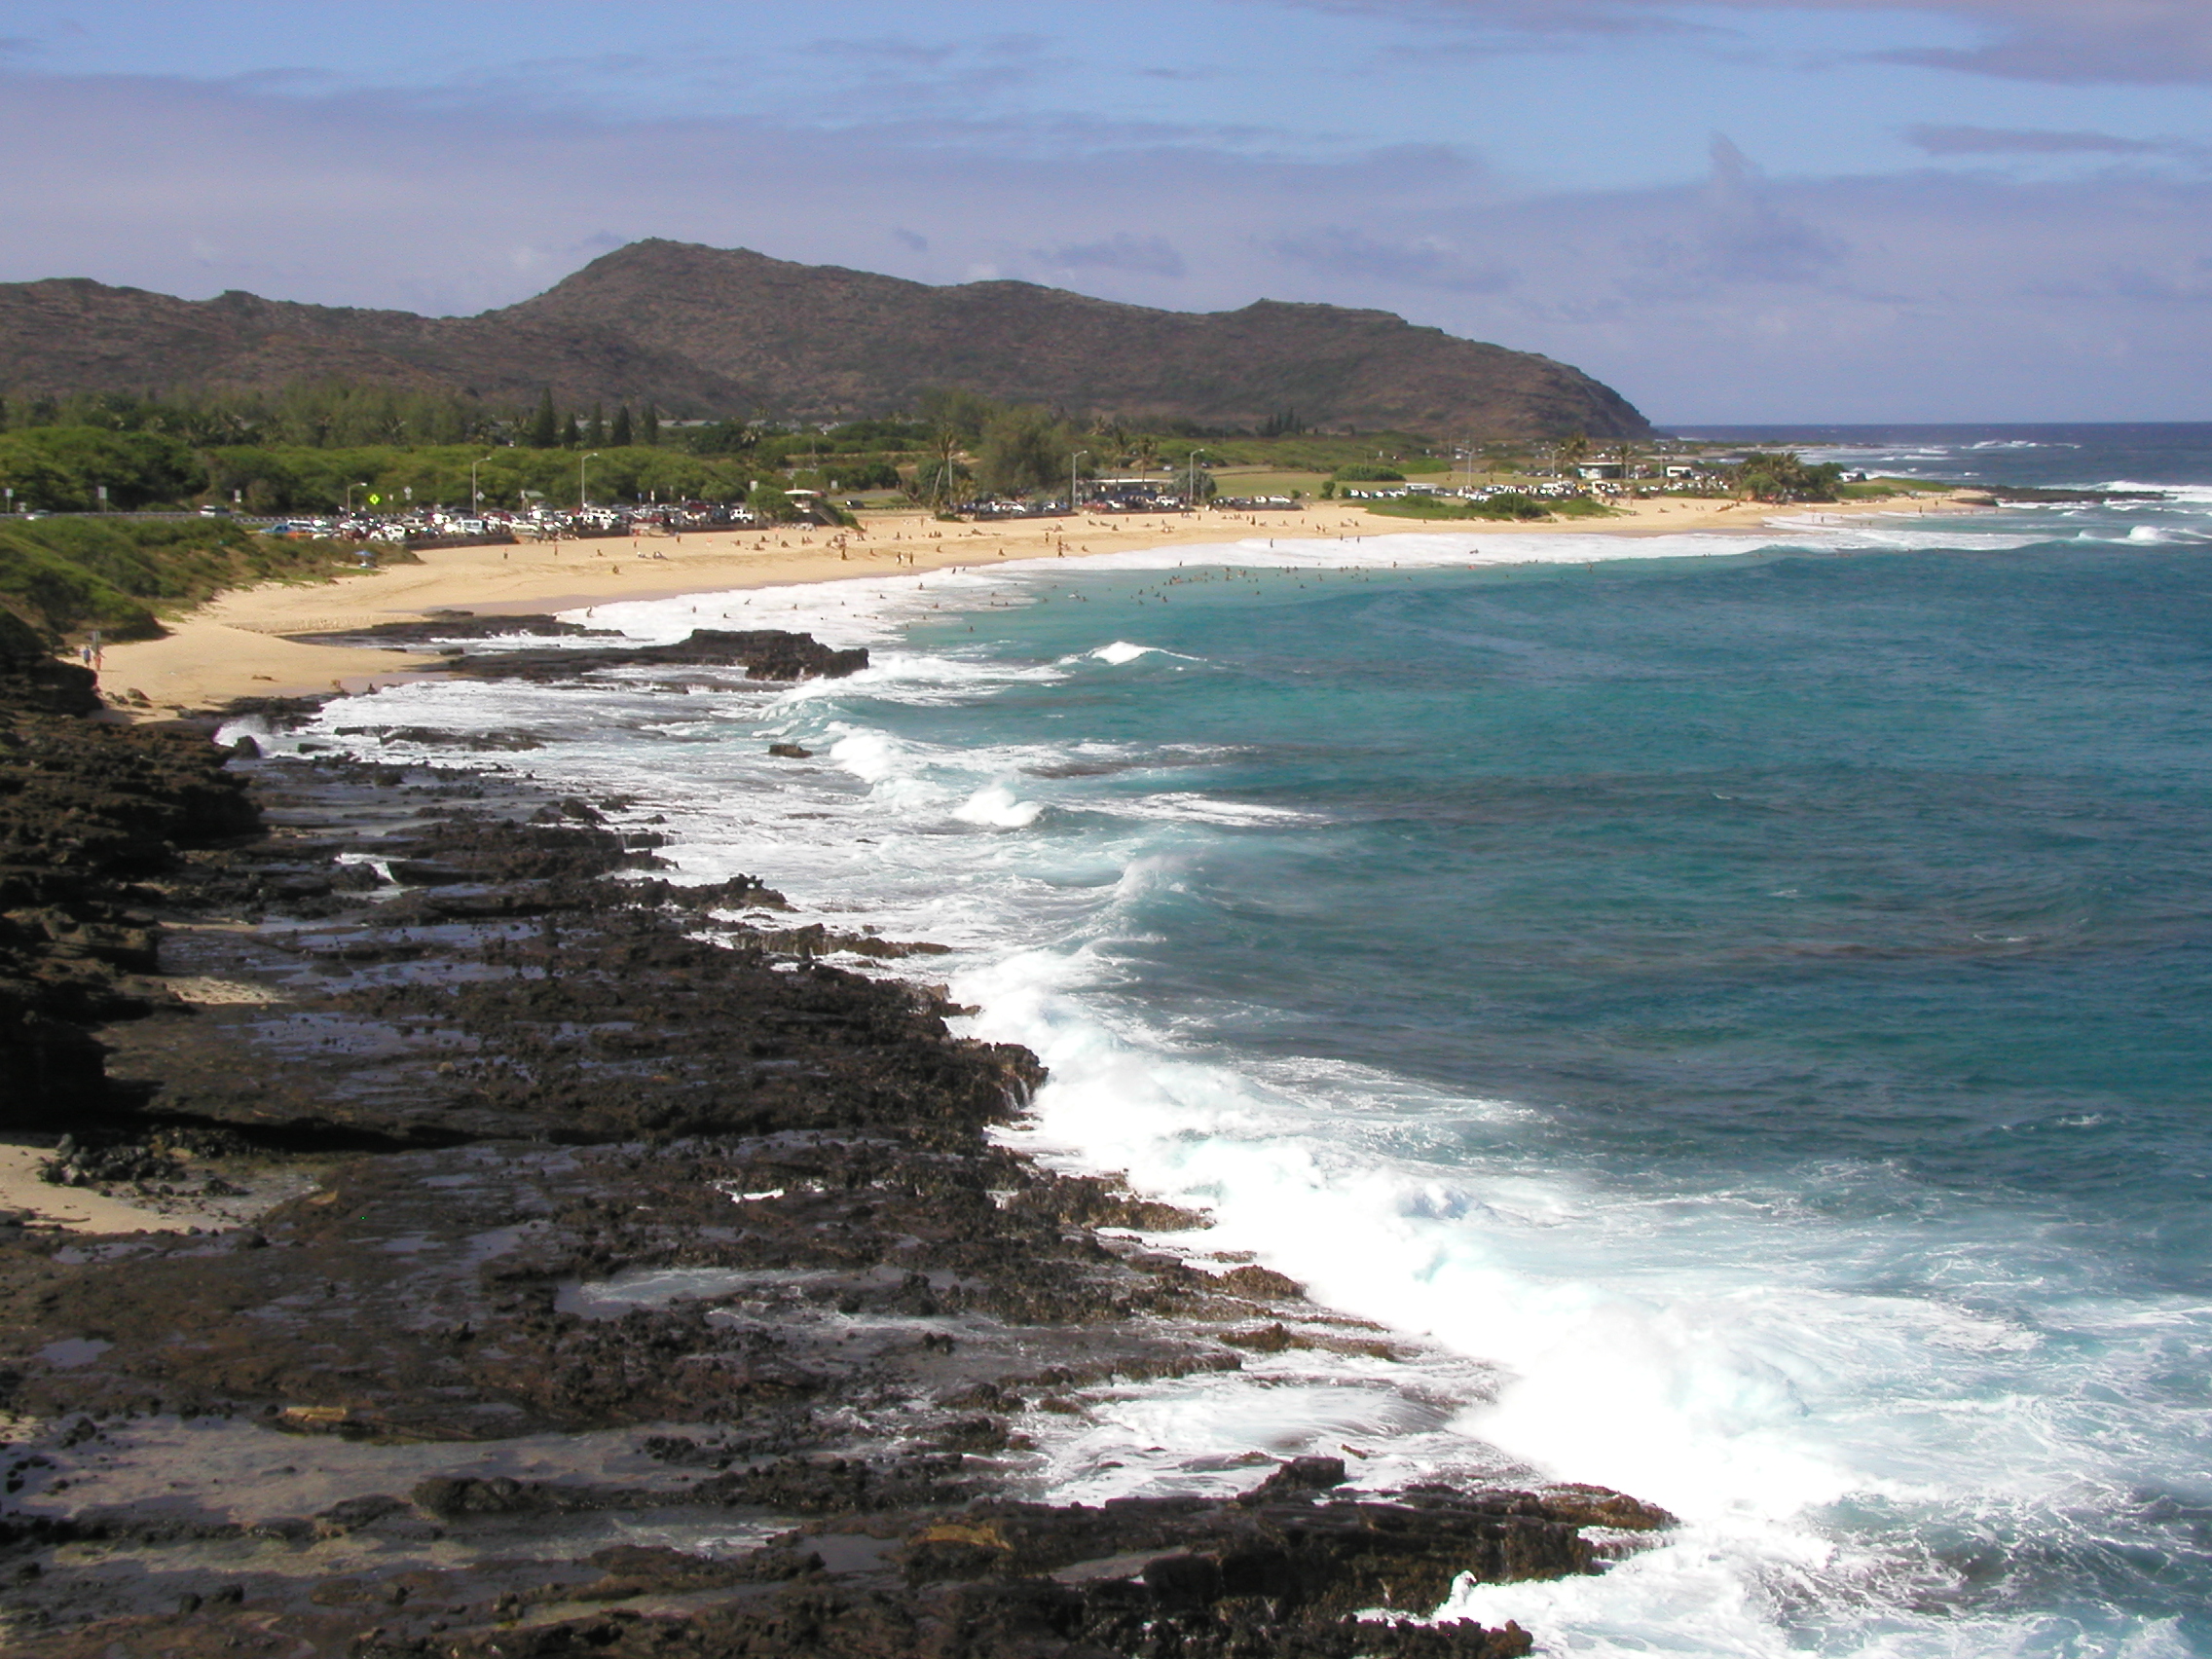
beach, sea, coast, rock, ocean, shore, wave, vacation, cliff, cove, bay, hawaii, terrain, body of water, oahu, cape, wind wave